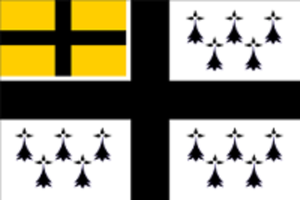
Nouveau drapeau du Pays de Retz, non officialisé encore
Le pays de Retz est un territoire s'étendant dans le sud-ouest du département de la Loire-Atlantique.